Describe the emotion expressed in this image:  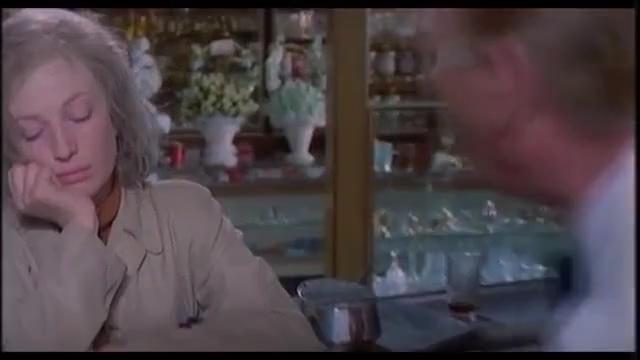
This person displays Suffering, valence and arousal with low intensity.